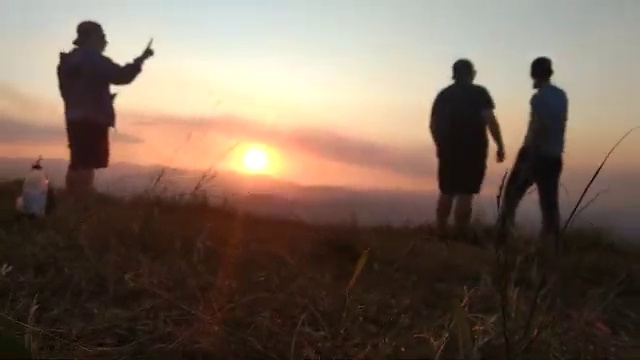
Fire: no
Smoke: no